Herschel Space Observatory

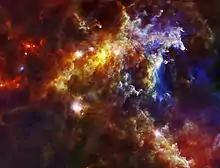
Rosette Nebula image captured by Herschel

On 21 July 2009, Herschel commissioning was declared successful, allowing the start of the operational phase. A formal handover of the overall responsibility of Herschel was declared from the programme manager Thomas Passvogel to the mission manager Johannes Riedinger.